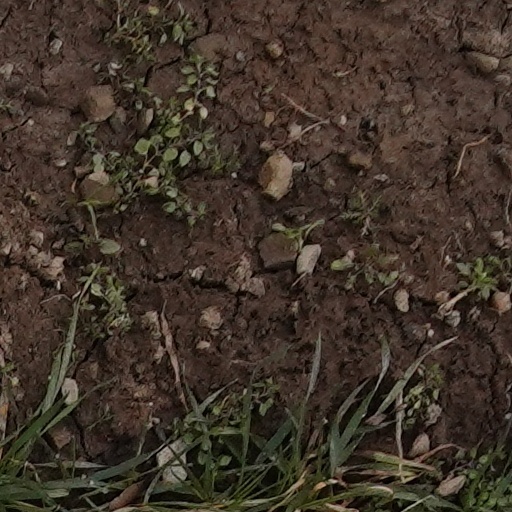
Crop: wheat